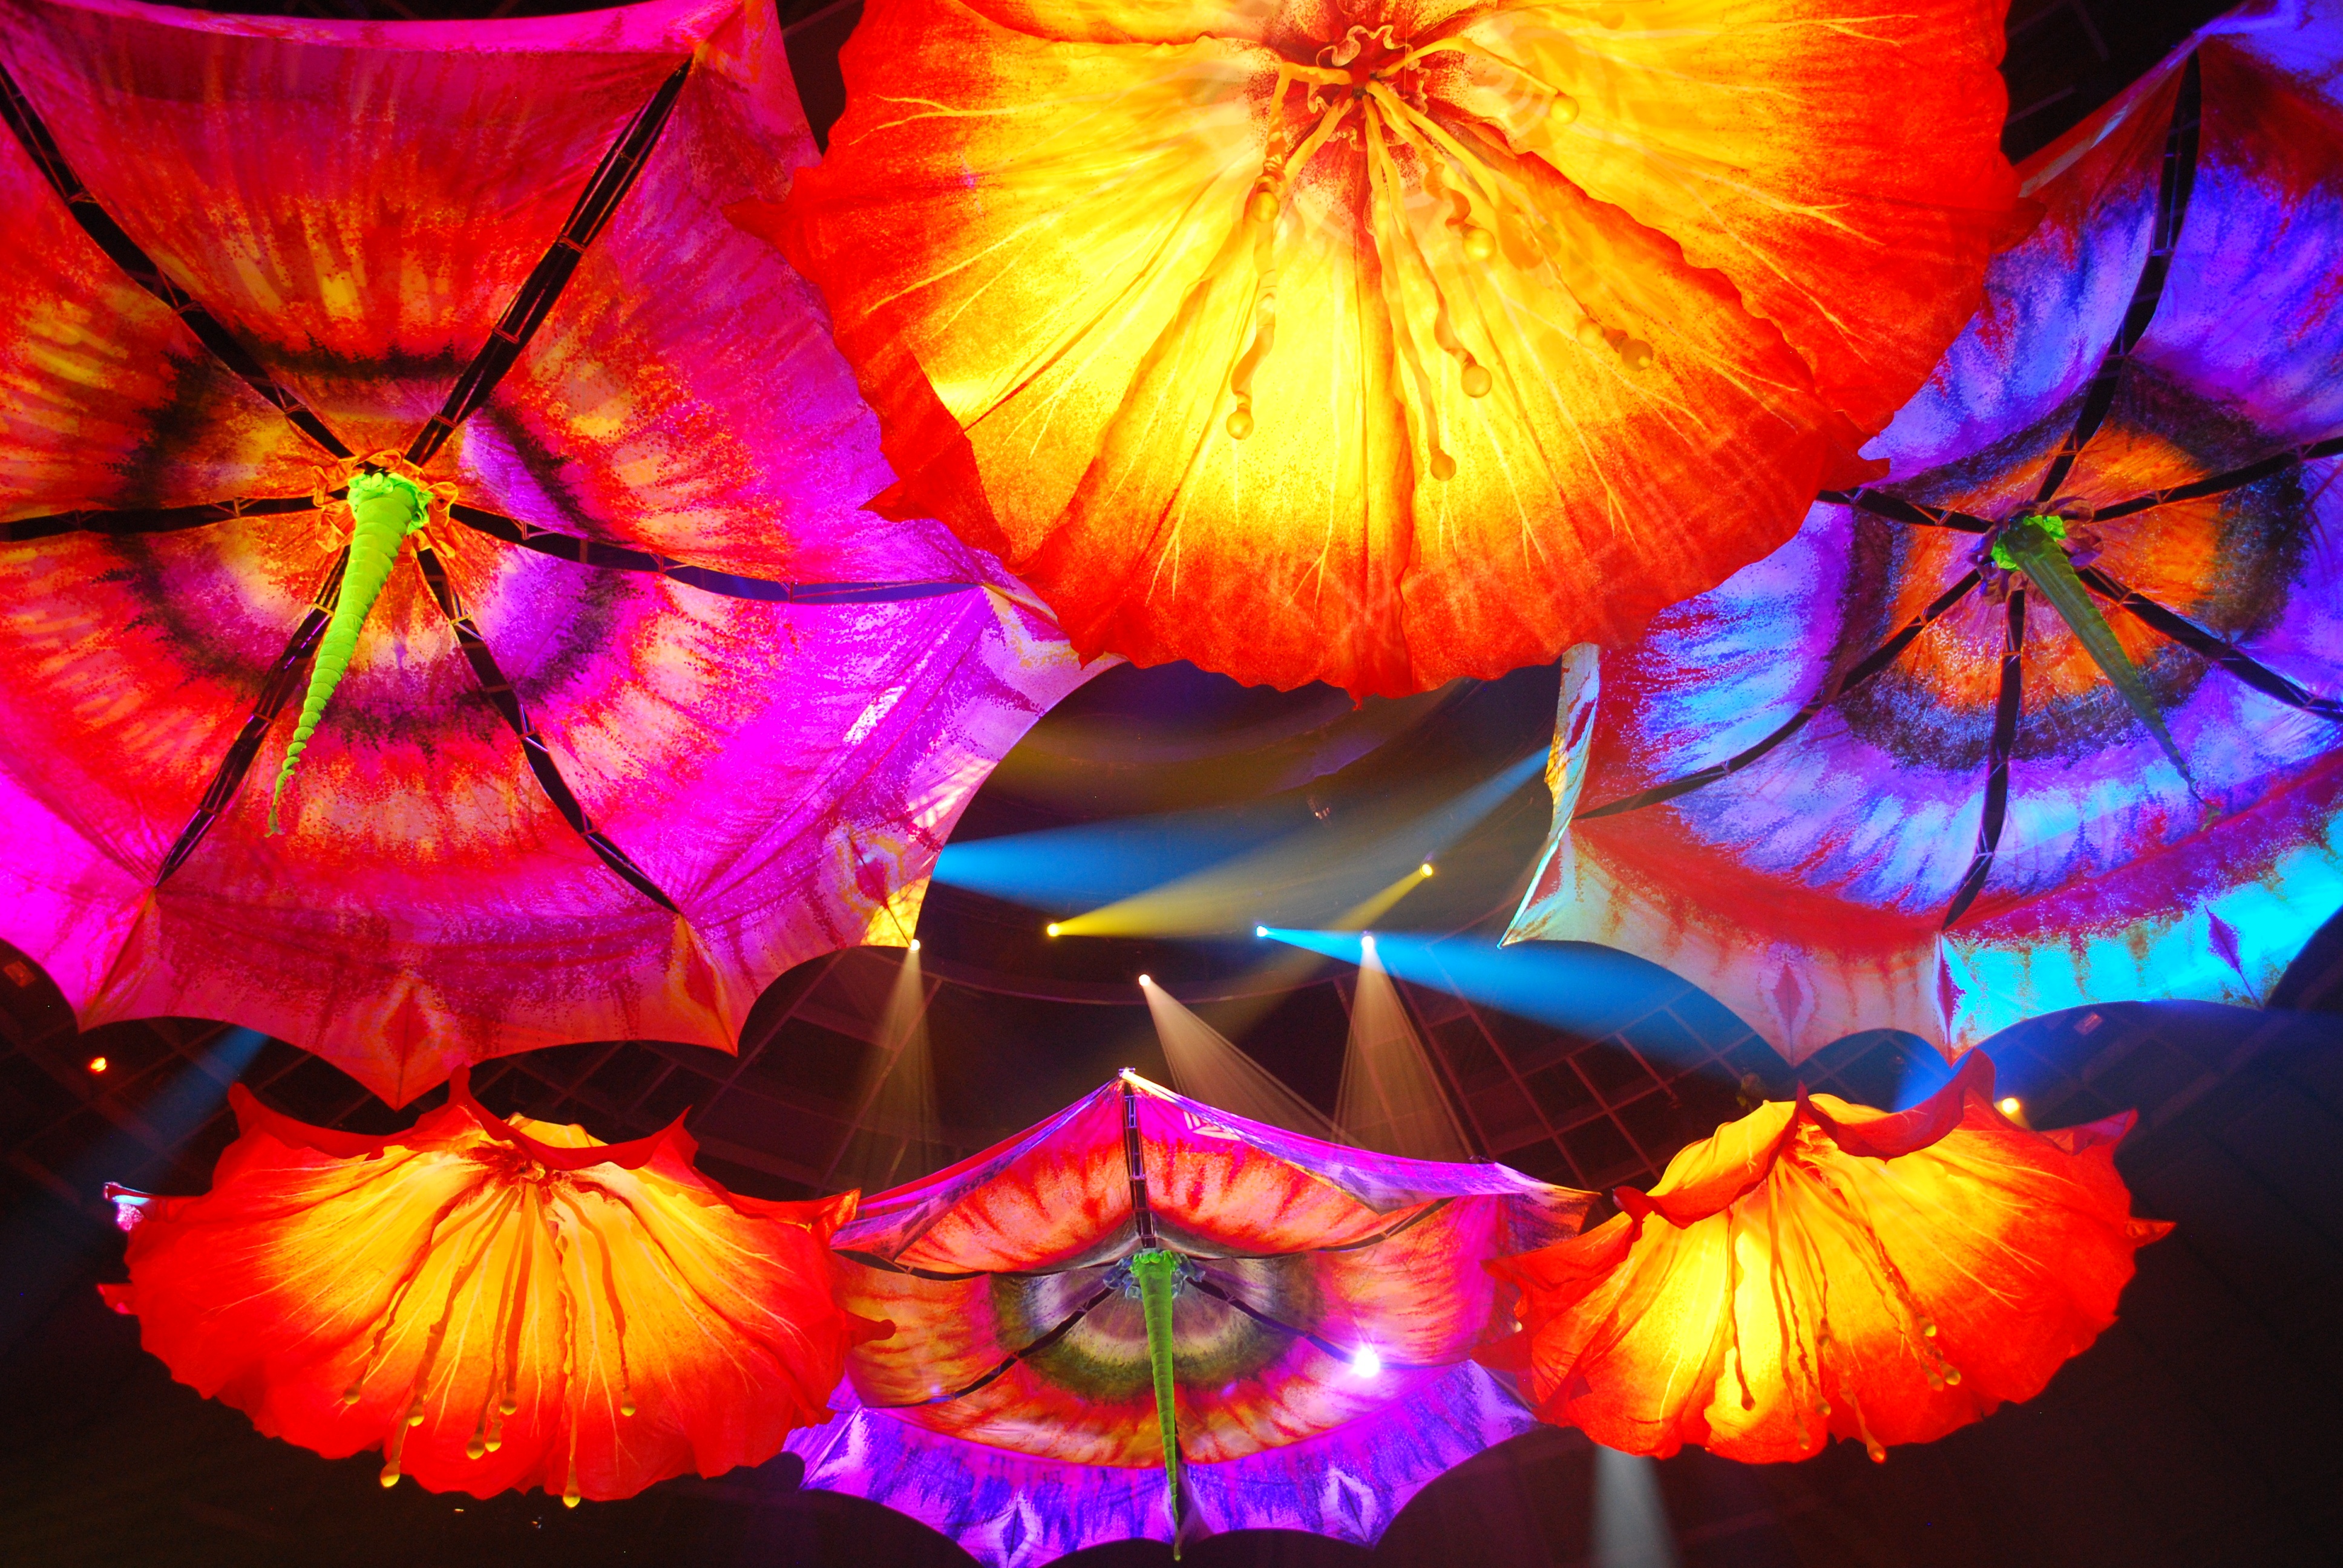
light, plant, sunlight, leaf, flower, petal, window, glass, decoration, red, color, show, autumn, usa, pink, flora, fabric, colors, decorative, party, macro photography, las vegas, flowering plant, bright colors